Donald Carcieri

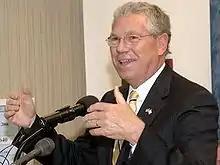
Donald Carcieri speaking in 2006

He ran for Governor of Rhode Island in 2002. In the Republican primary election, he defeated James Bennett, who had won the endorsement of the state Republican Party. He went on to defeat Democrat Myrth York, 55% to 45% in the general election.